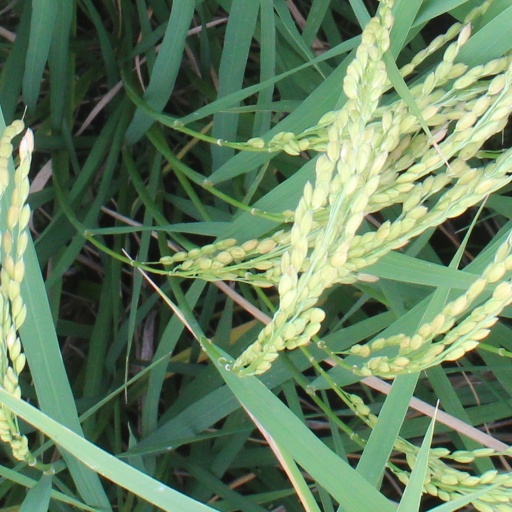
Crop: rice